Ottaviano-Fabrizio Mossotti

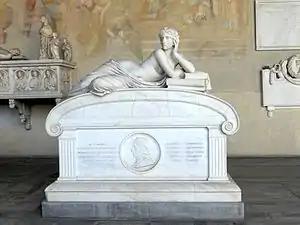
Tomb of Mossotti, Pisa

Ottaviano-Fabrizio Mossotti (18 April 1791 – 20 March 1863) was an Italian physicist who was exiled from Italy for his liberal ideas. During the First Italian War of Independence he led a "battalion of students", part of a delegation from the Grand Duchy of Tuscany. He later taught astronomy and physics at the University of Buenos Aires. His name is associated with a type of multiple-element lens for correcting spherical aberration and coma, but not chromatic aberration. His studies on dielectrics led to important results: the Clausius-Mossotti formula is partly named after him, and his views on dielectric behavior helped lead James Clerk Maxwell to devise his theory of the displacement current, which led in turn to the theoretical prediction of electromagnetic waves.